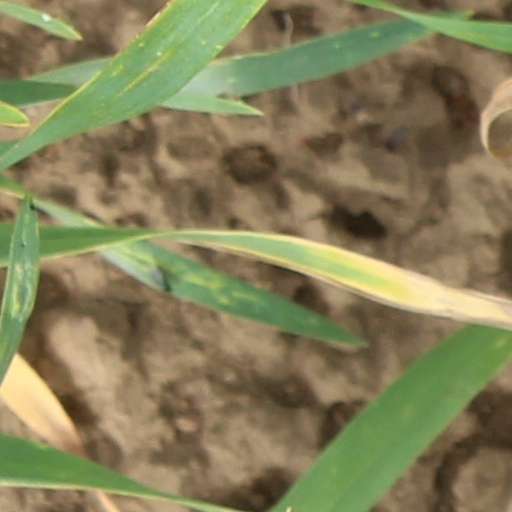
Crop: wheat